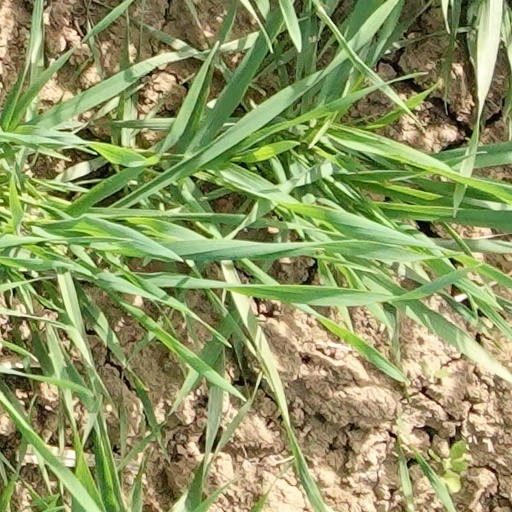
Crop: wheat